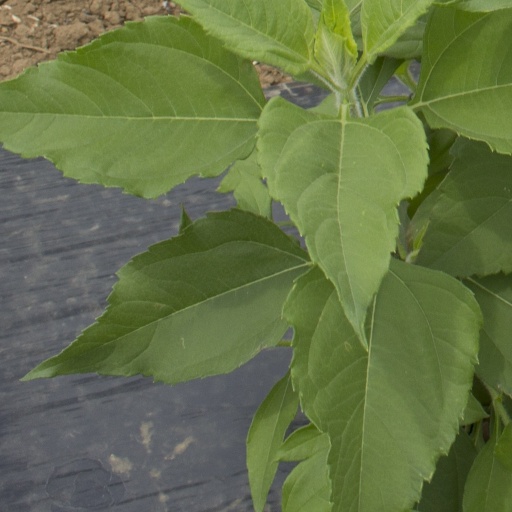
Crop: Jerusalem artichoke